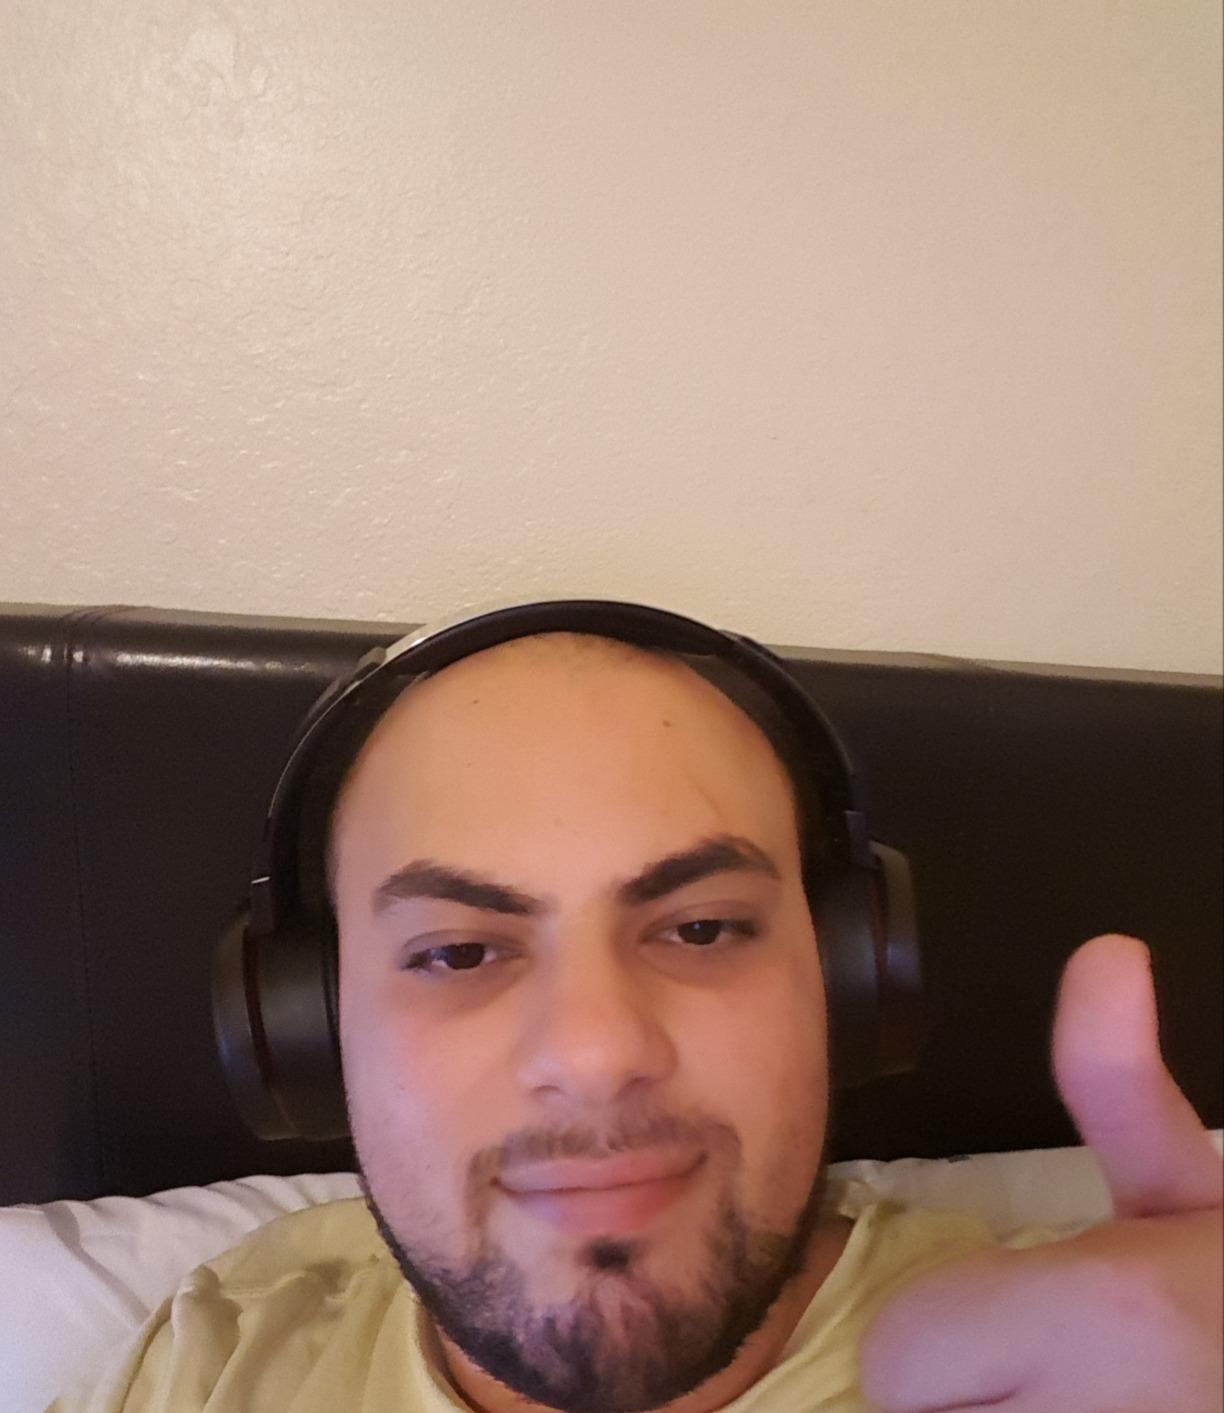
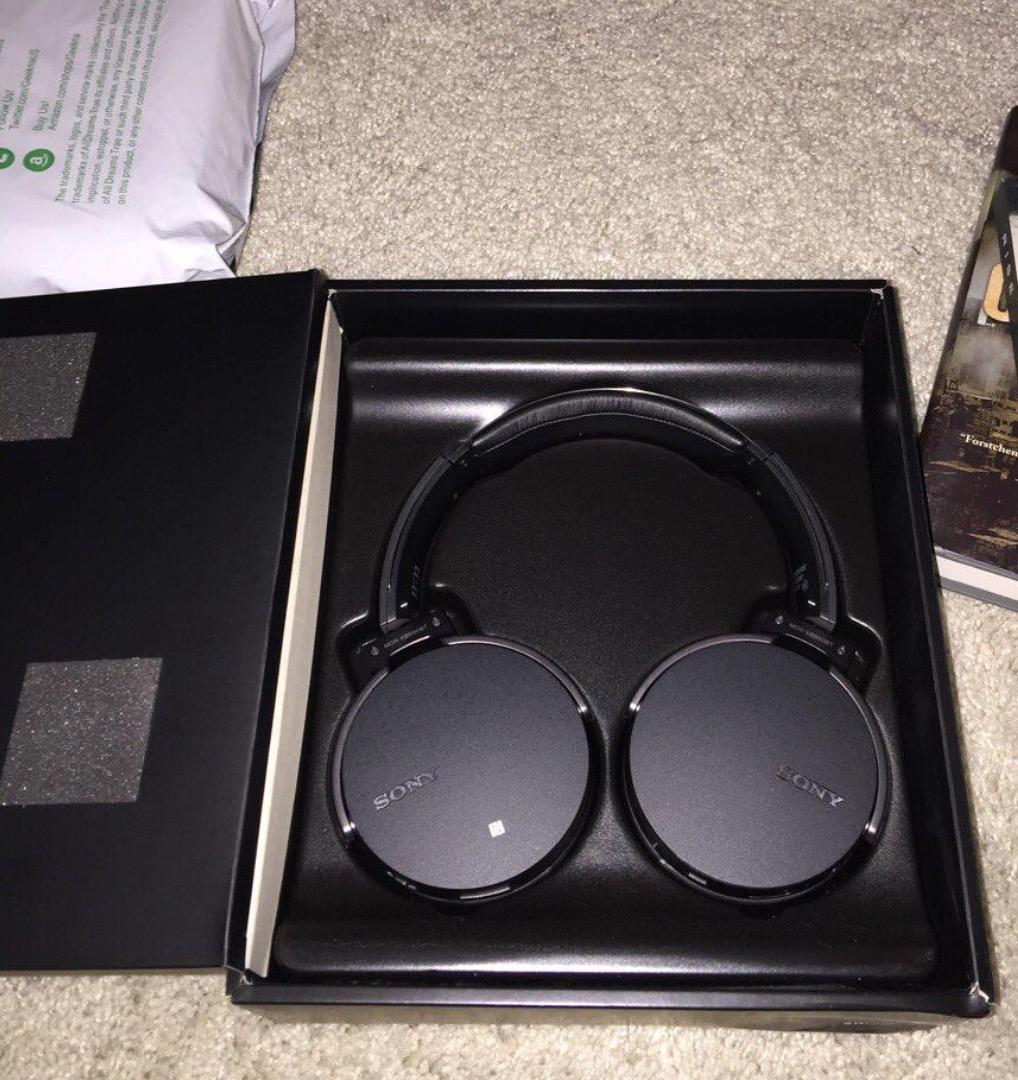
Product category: headphones
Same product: yes